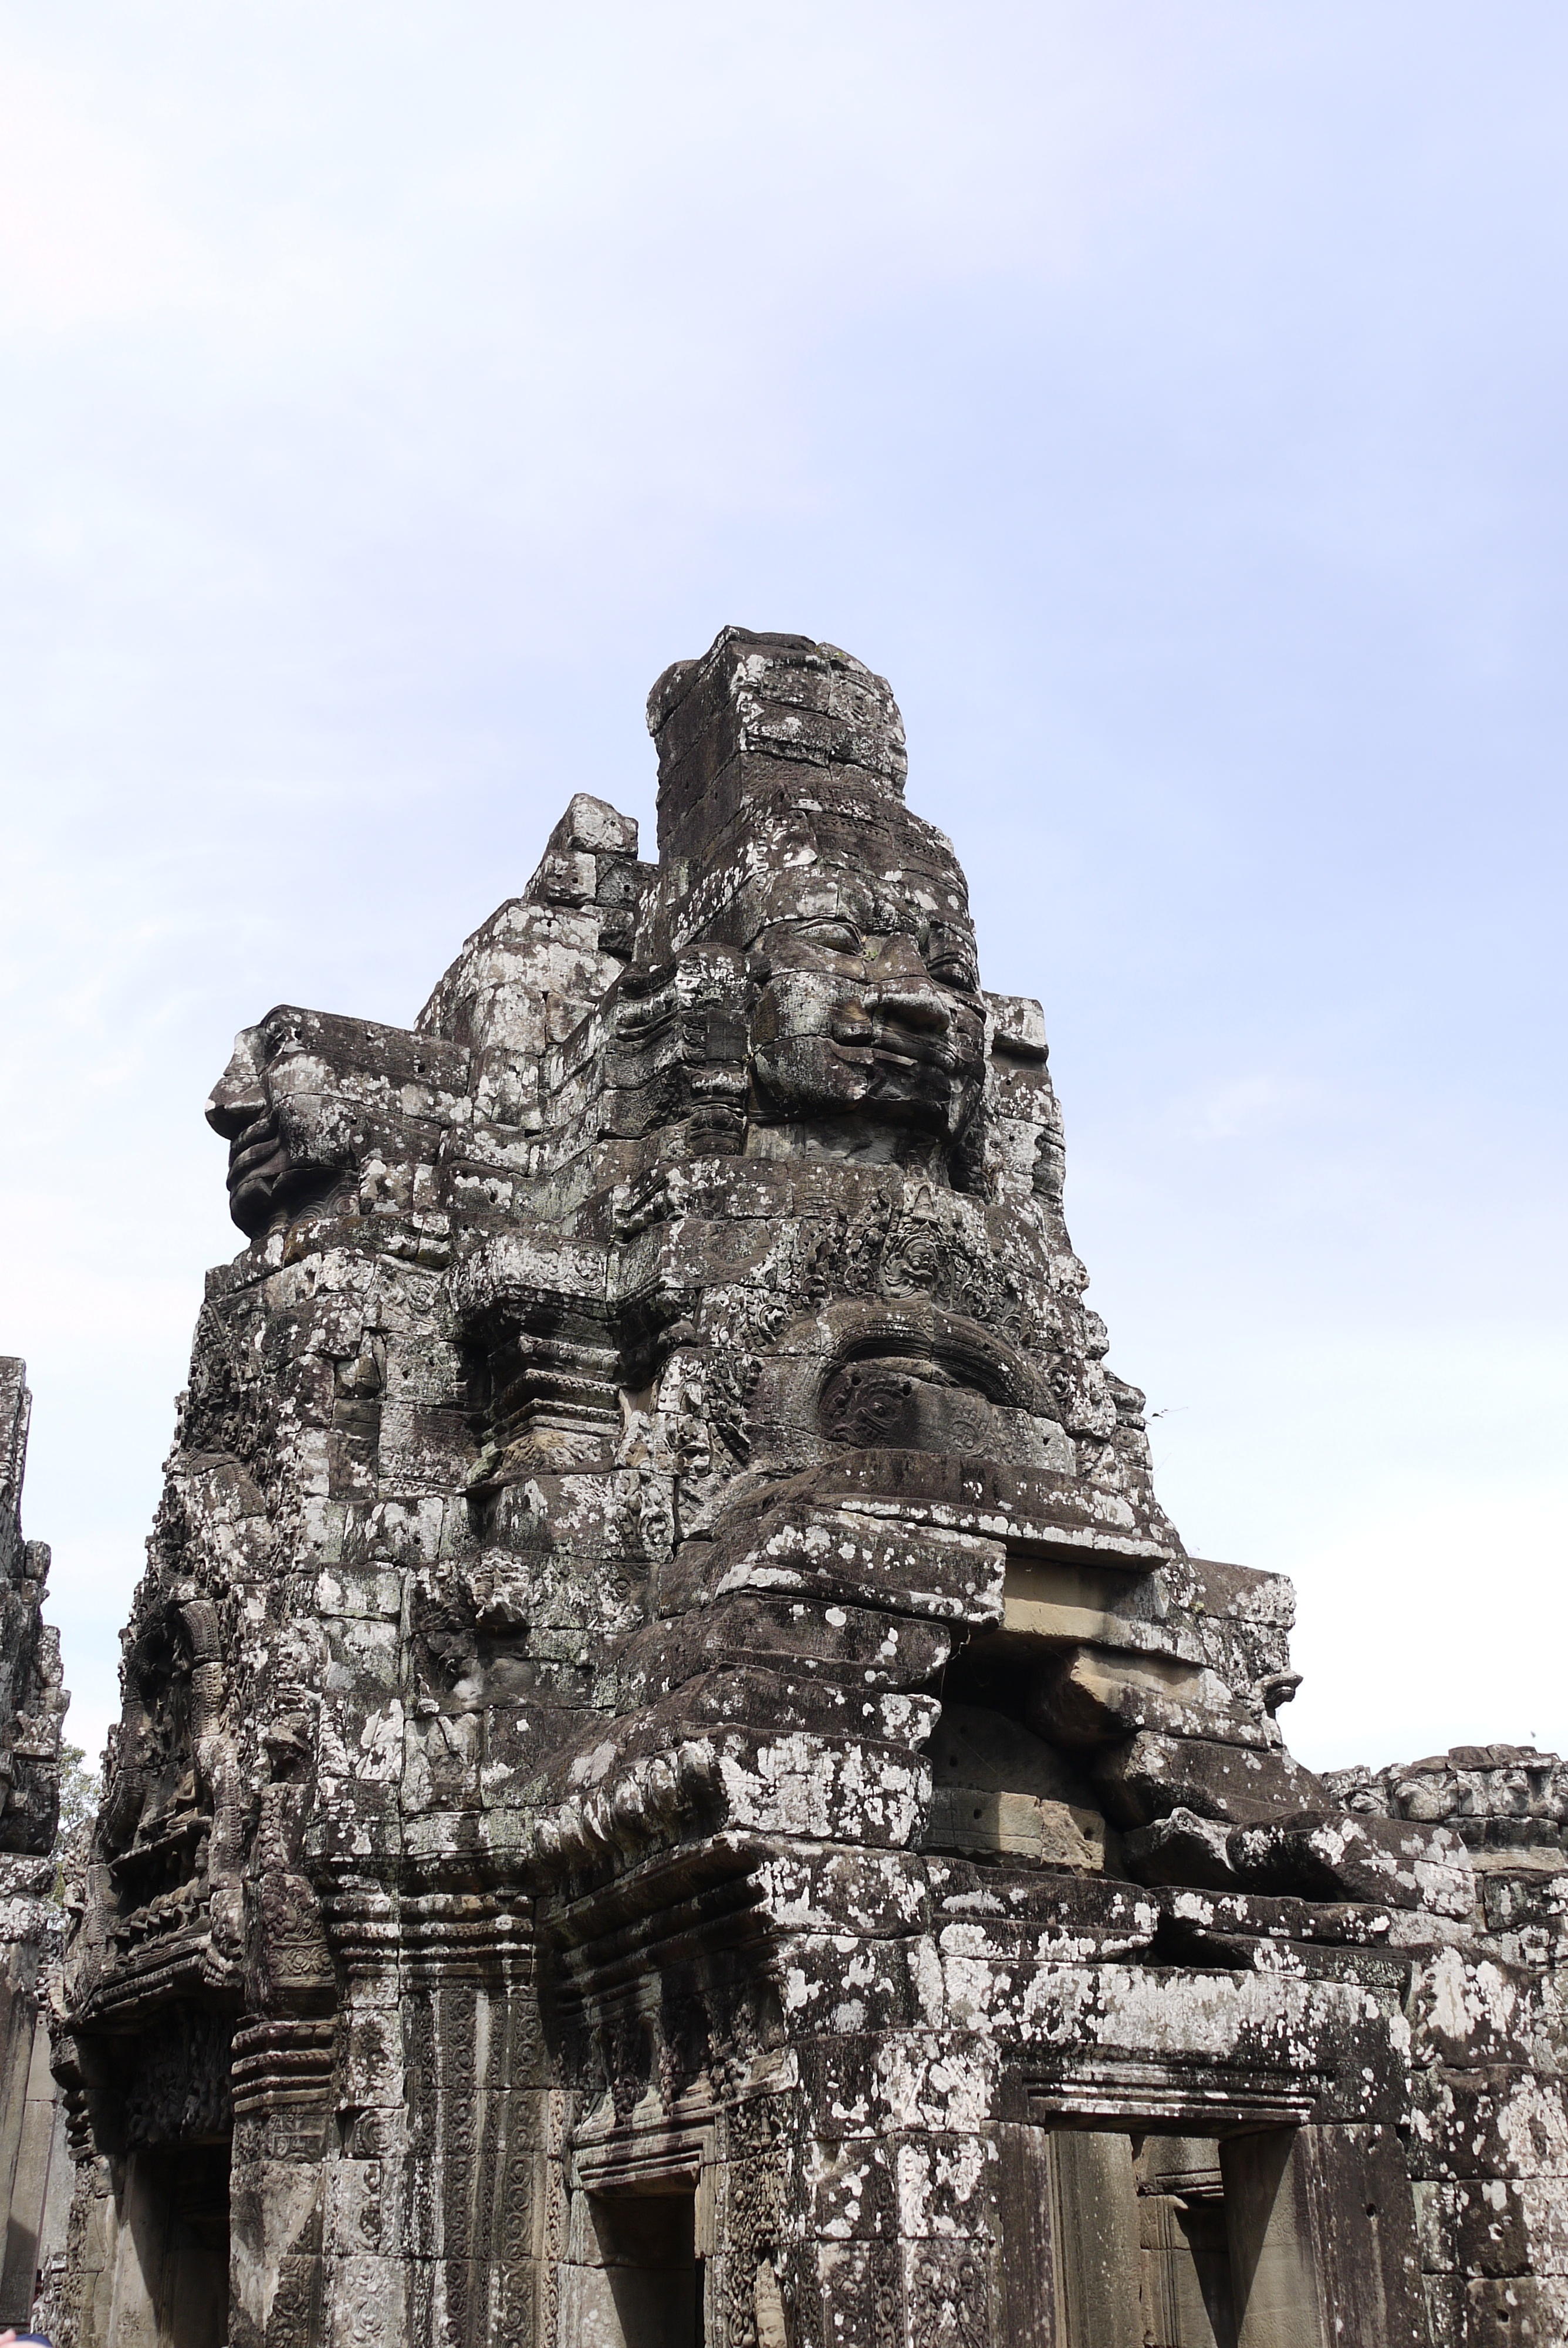
rock, building, monument, statue, tower, landmark, tourism, place of worship, sculpture, temple, ruins, cambodia, angkor wat, wat, siem reap, archaeological site, bayon, hindu temple, historic site, ancient history, bayon temple